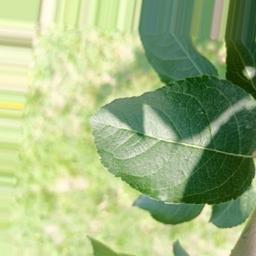
Label: Healthy